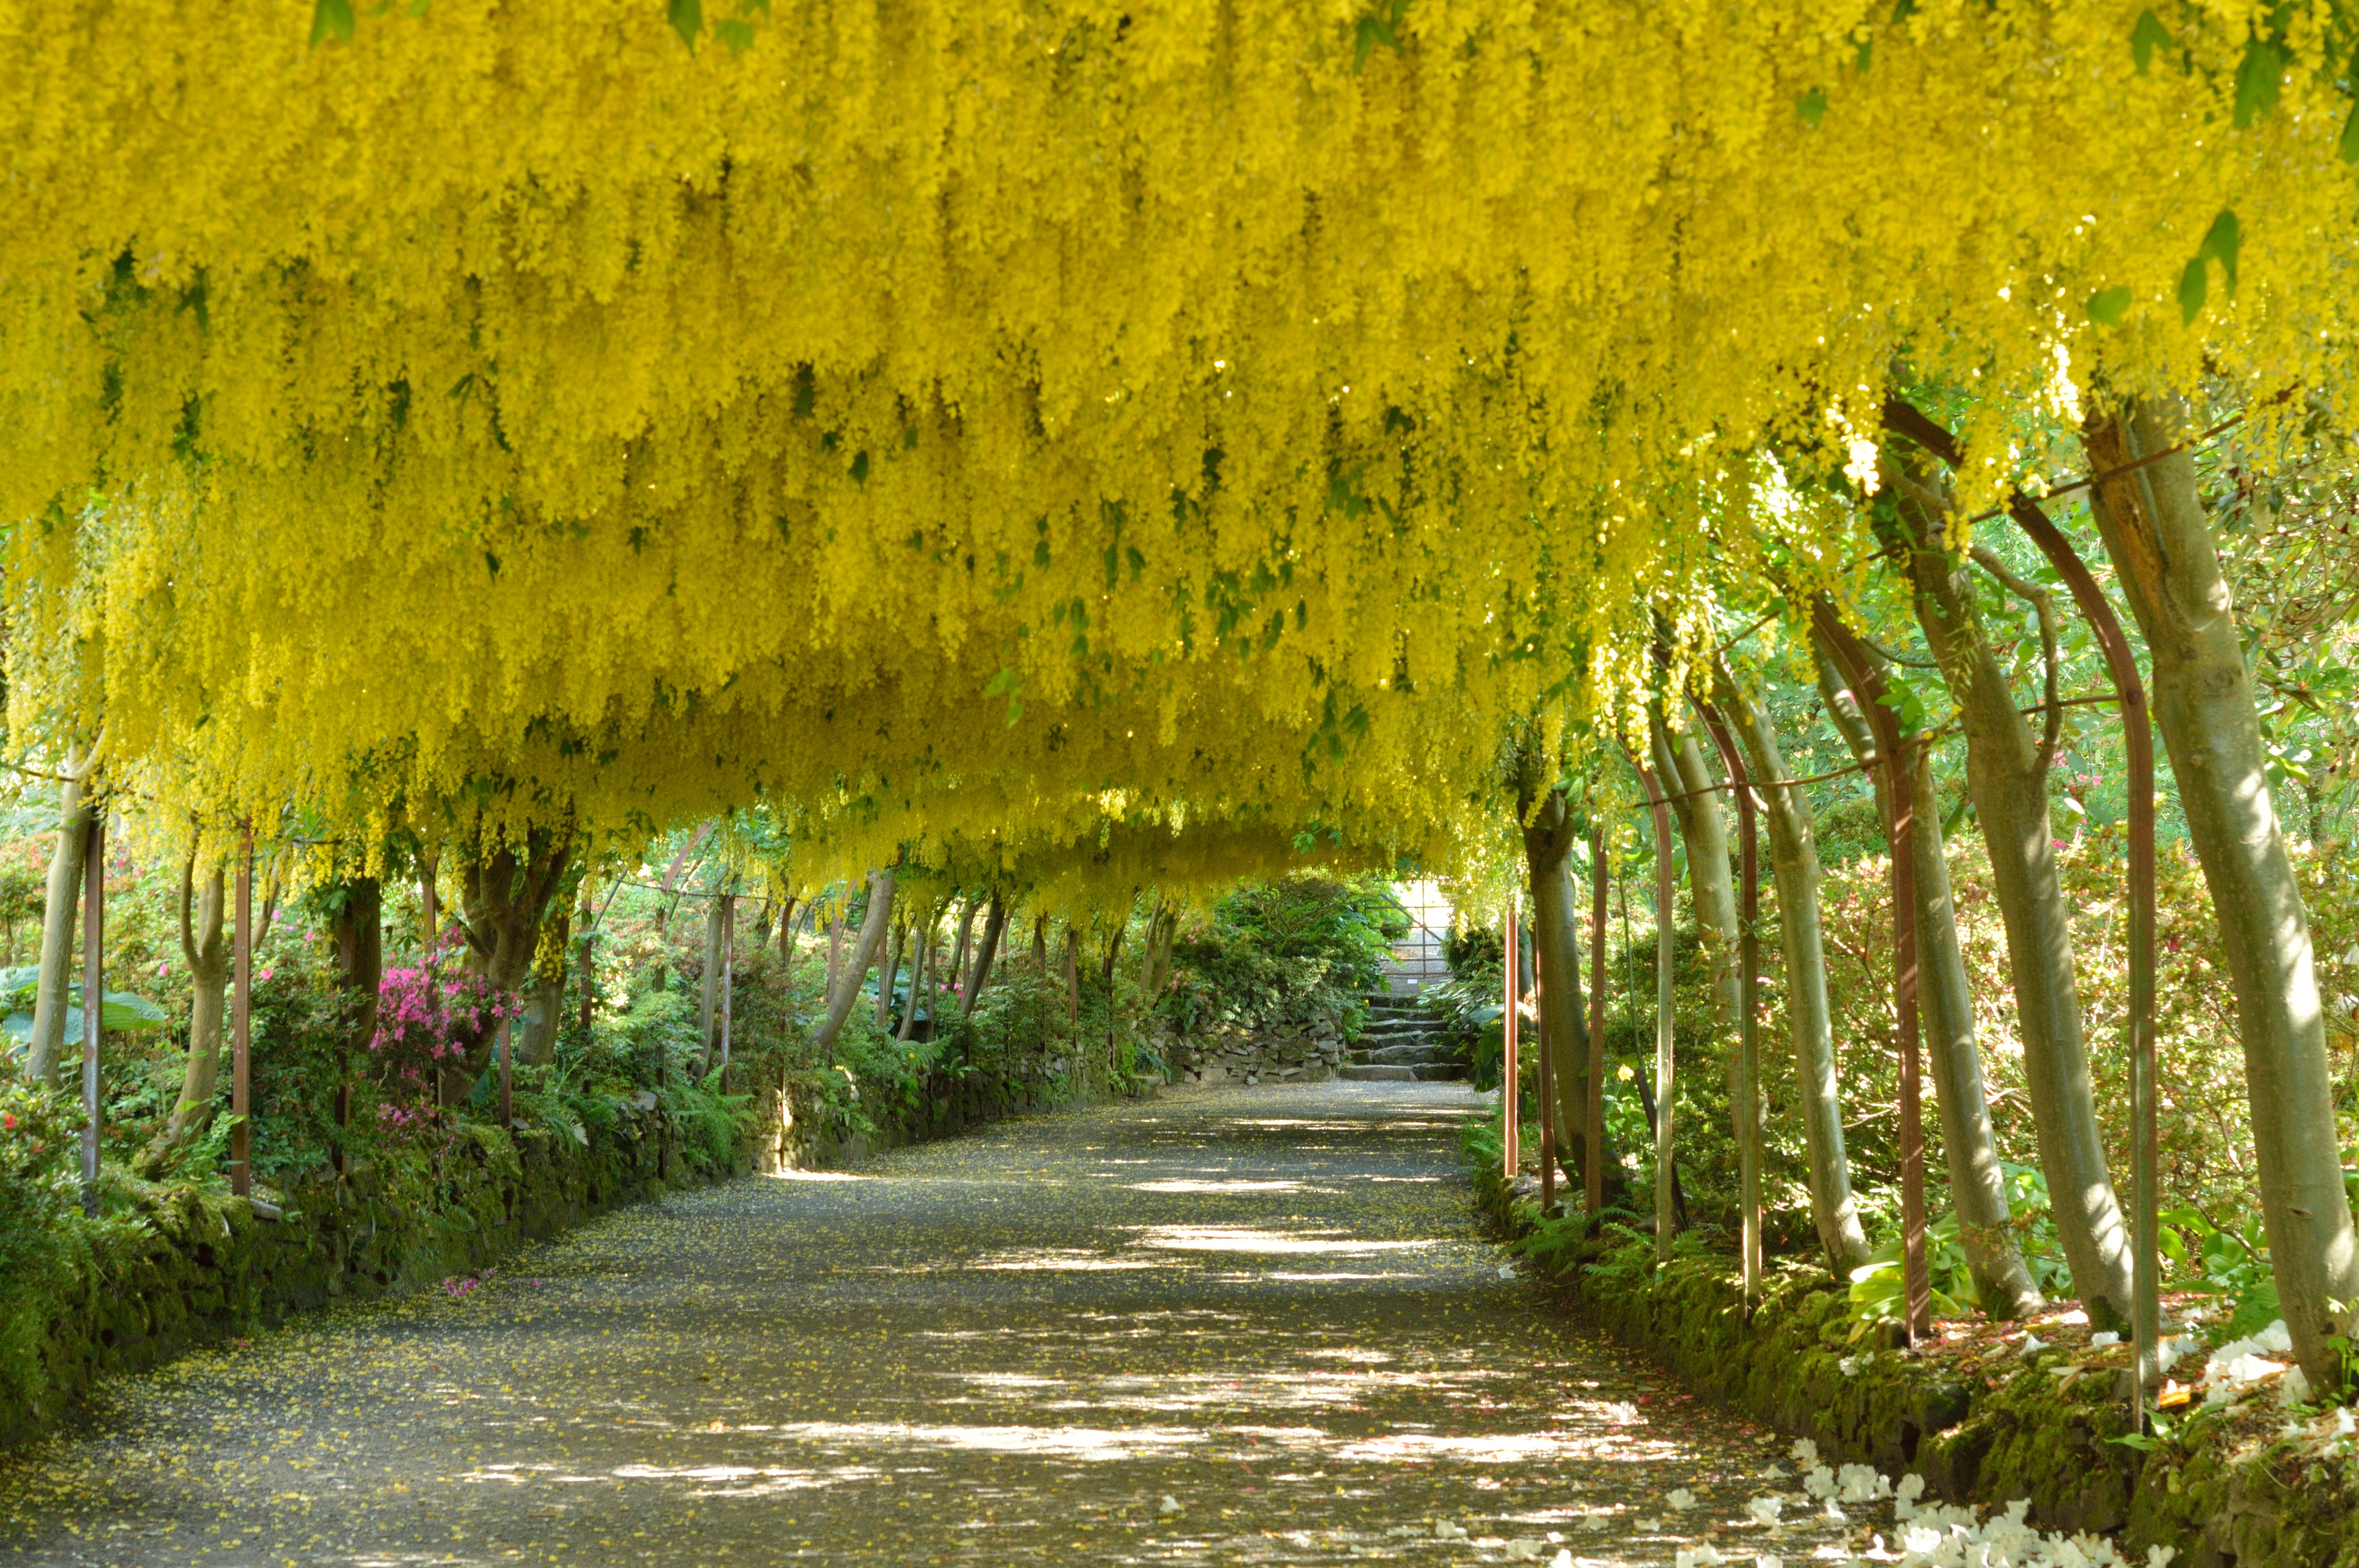
tree, forest, plant, sunlight, leaf, flower, green, autumn, season, flowers, wales, deciduous, grove, woodland, maidenhair tree, woody plant, land plant, laburnum arch, bodnant gardens